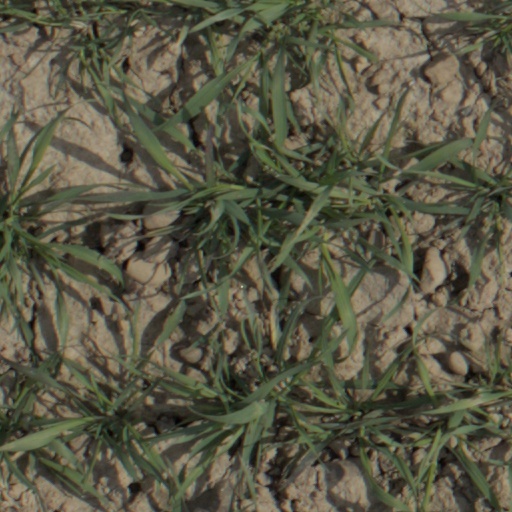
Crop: wheat